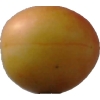
Label: cherry_wax